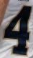
Number: 4